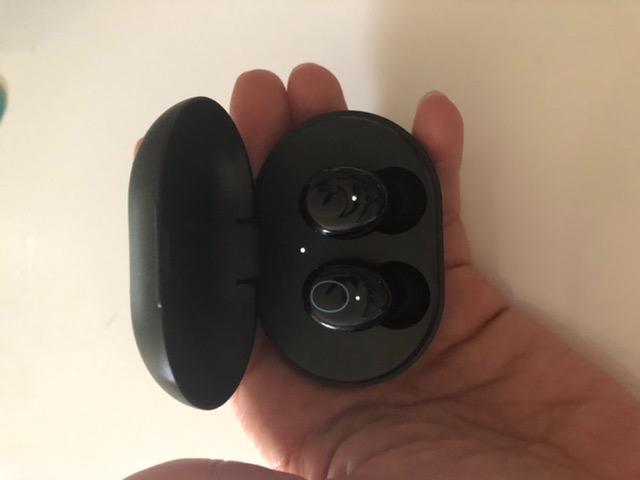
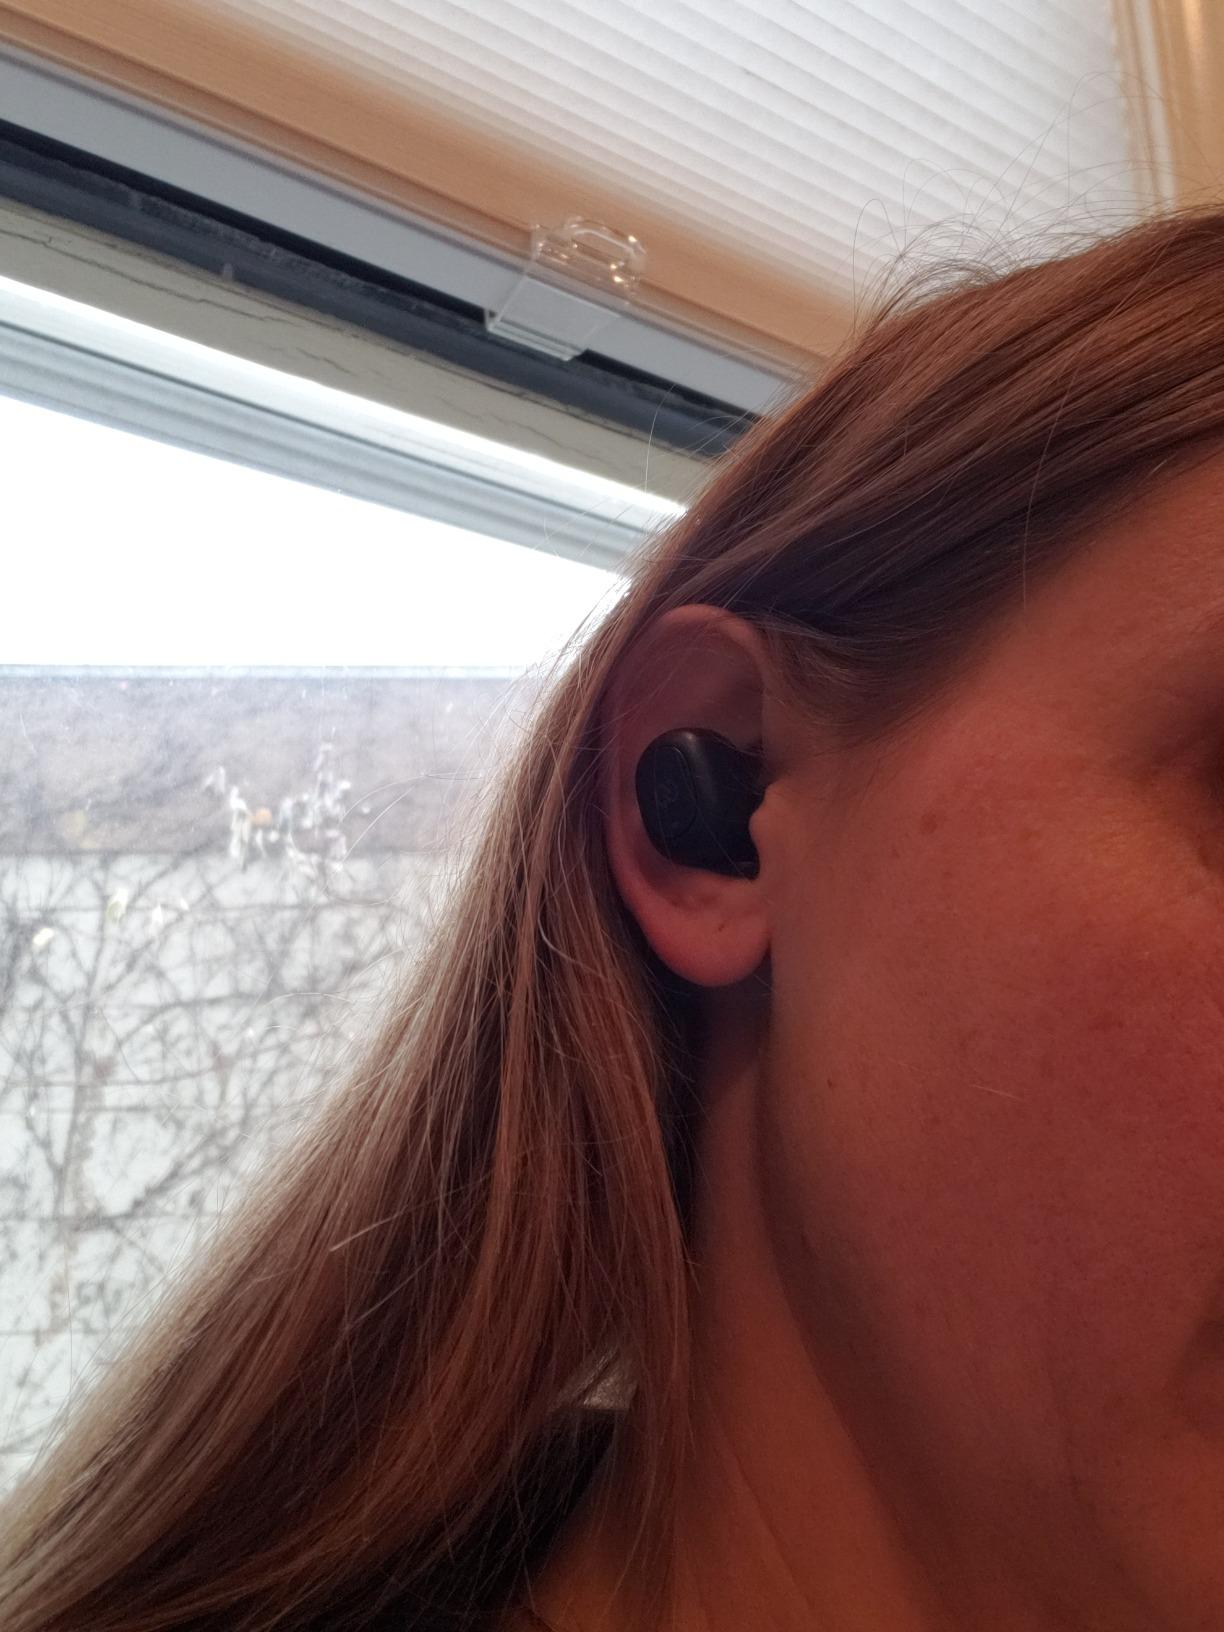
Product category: earbuds
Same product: no